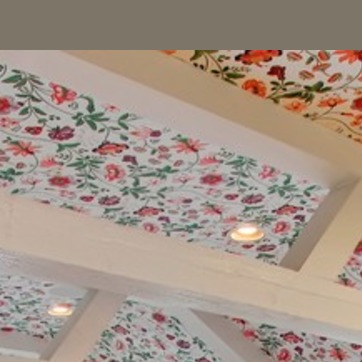
Material: wallpaper